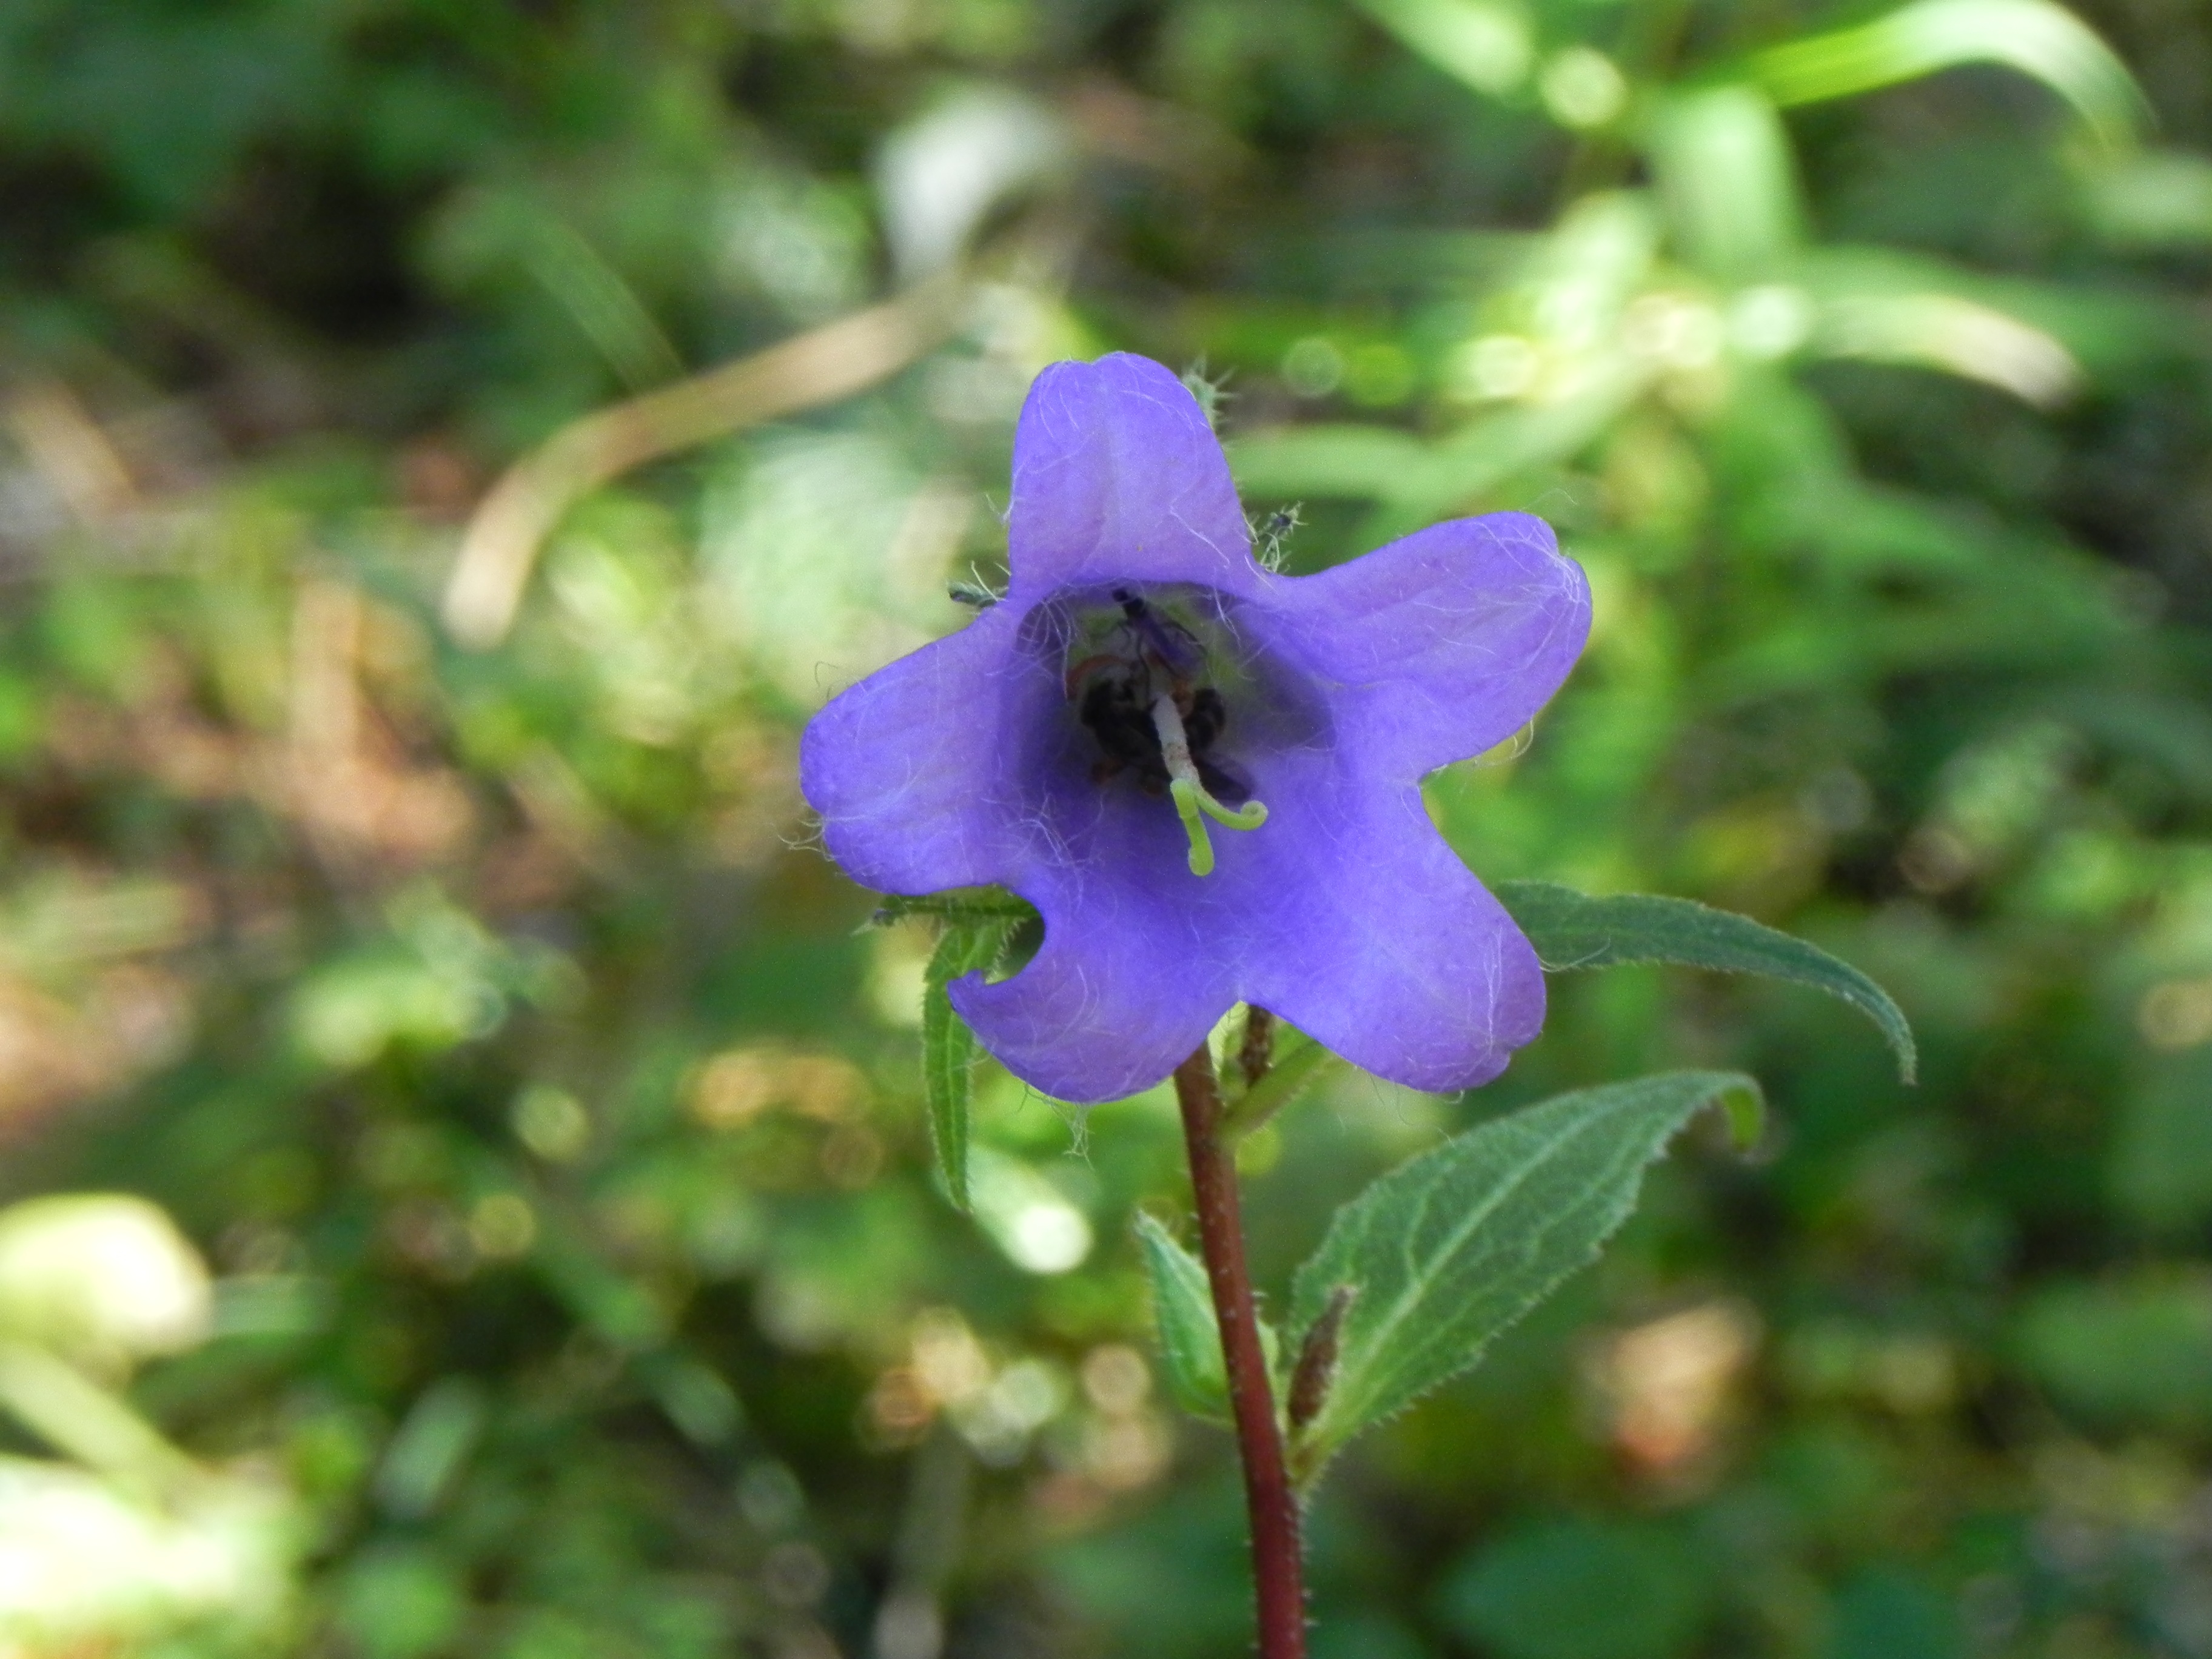
nature, blossom, plant, flower, purple, bloom, summer, macro, botany, close, flora, wildflower, violet, purple flower, viola, macro photography, flower purple, flowering plant, dayflower, bellflower family, land plant, violet family, dayflower family